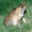
Label: frog